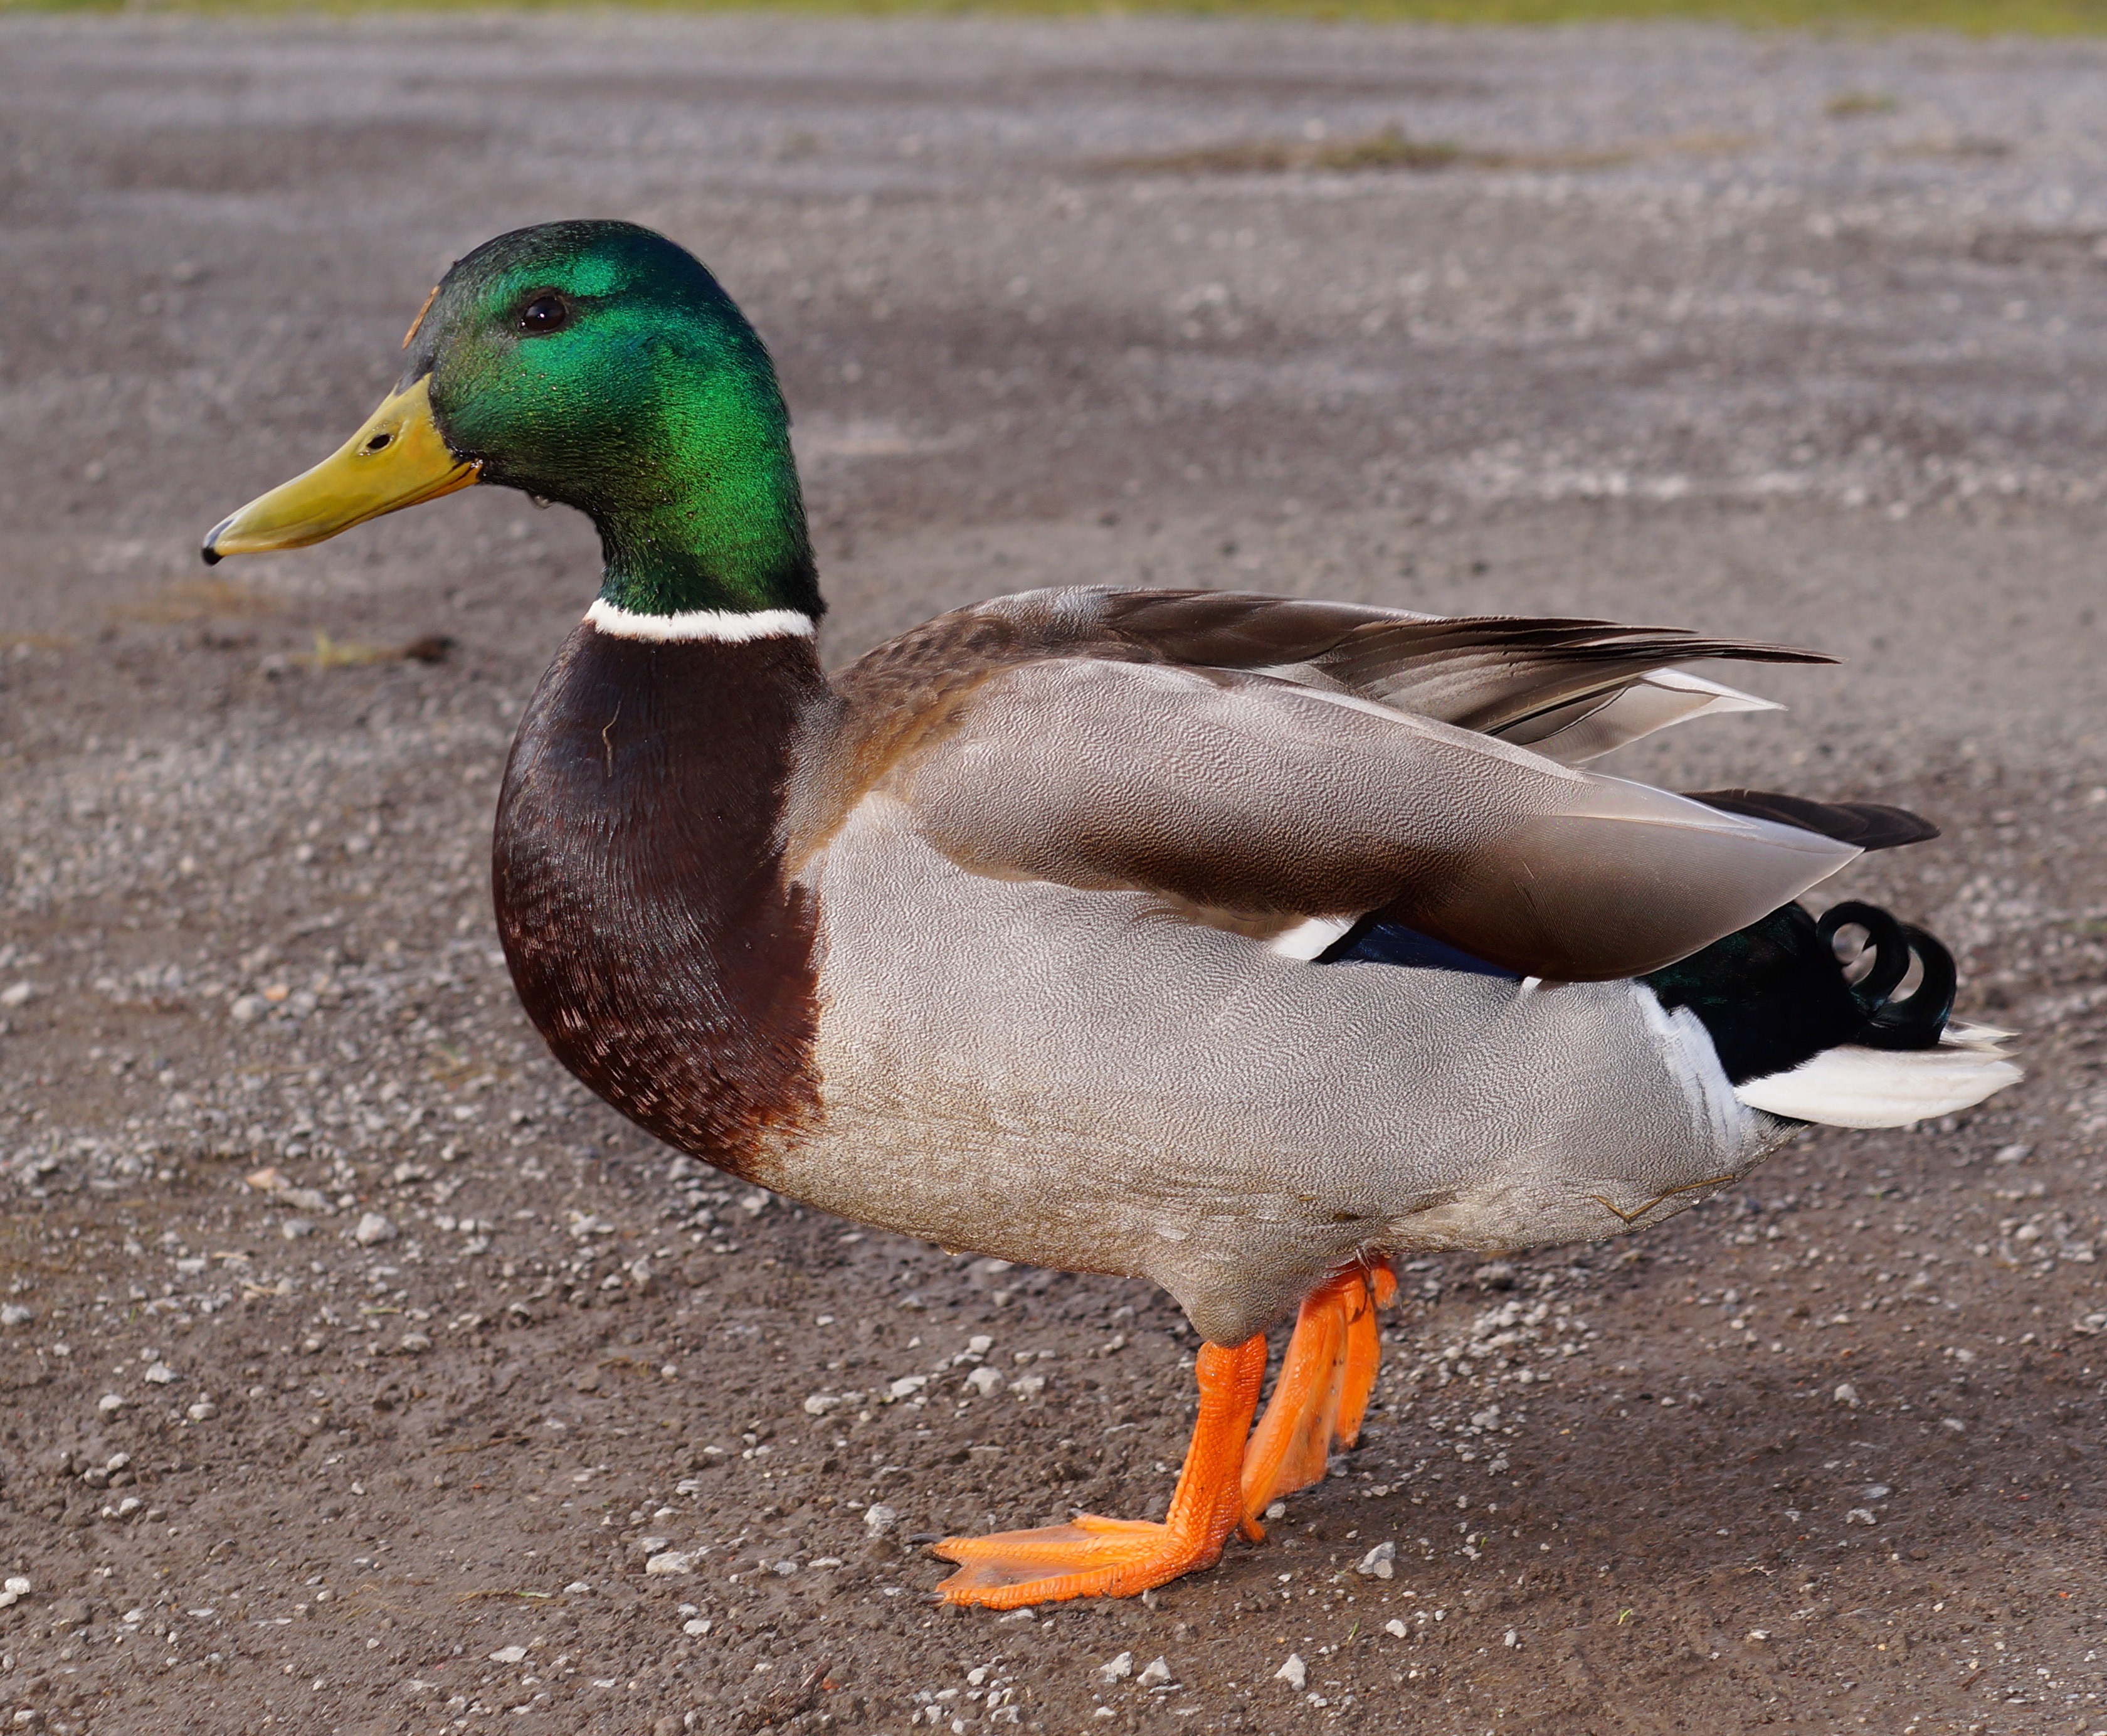
bird, wildlife, beak, colorful, fauna, plumage, poultry, drake, duck, vertebrate, beautiful, waterfowl, water bird, mallard, canard, trustful, ducks geese and swans